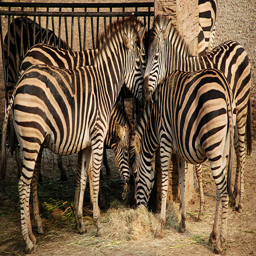
Several Zebras are scattered together trying to eat.
A group of zebra standing eating some hay.
A group of zebra eating hay from a feeding station.
A group of zebra stand together eating hay.
A group of zebras are feeding on hay.